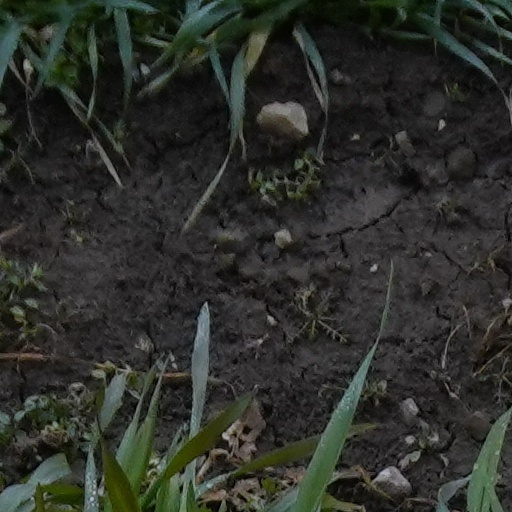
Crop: wheat